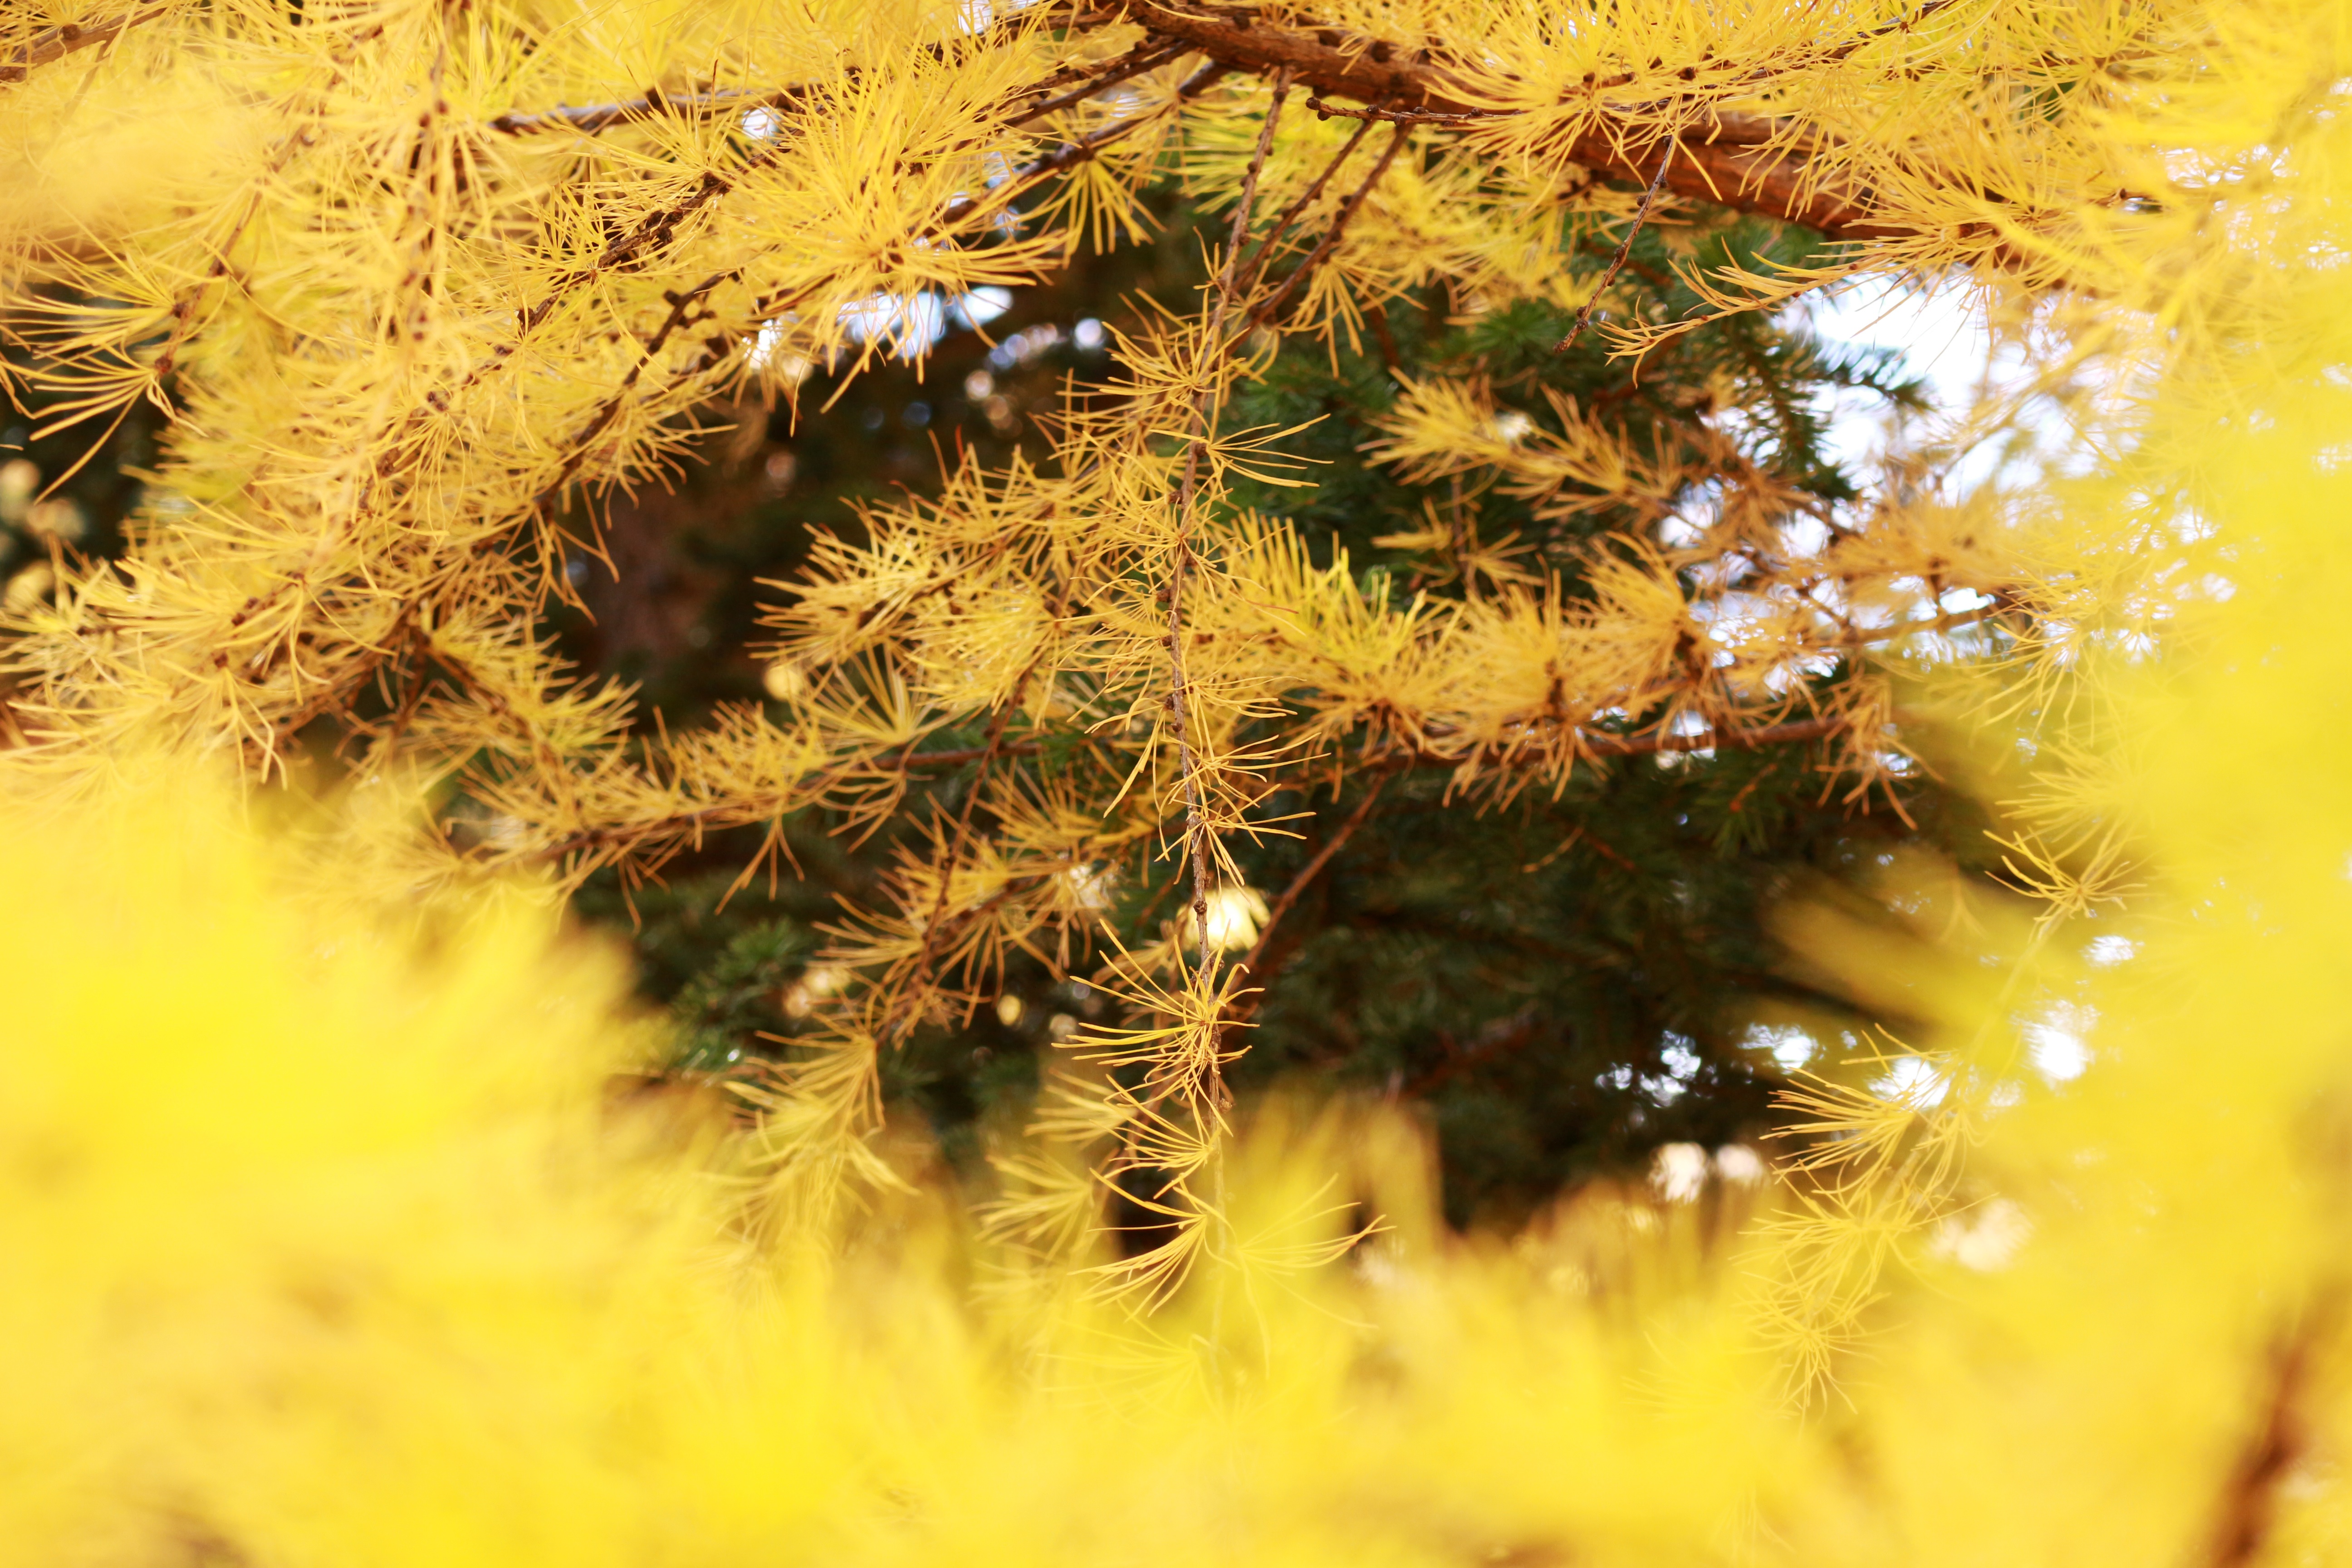
tree, nature, branch, plant, photography, leaf, flower, pollen, insect, autumn, yellow, flora, fauna, invertebrate, close up, macro photography, woody plant, land plant